Bathers at Asnières

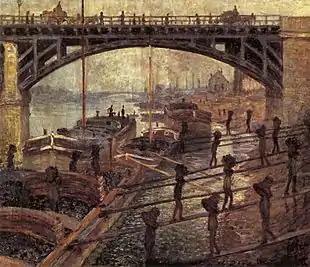
Monet, "Men Unloading Coal", c.1875

Seurat however, elected not to make the real or imagined plight of the suburban workers his concern, instead portraying the labouring class and petit-bourgeoisie of Asnières and Courbevoie with dignity, and in a scene of lazy leisure. It was in the late nineteenth century a break with practice to use painting on this scale in this way, but "Bathers at Asnières" carries this unusual message with no note of incivility or incongruity.